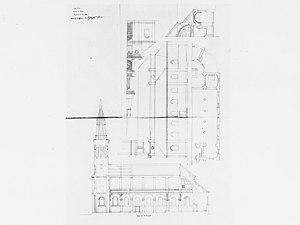
Plan de l'actuelle église de Genlis
Genlis est une commune située dans le département de la Côte-d'Or en région Bourgogne-Franche-Comté. Ses habitants sont les Genlisiens et les Genlisiennes.